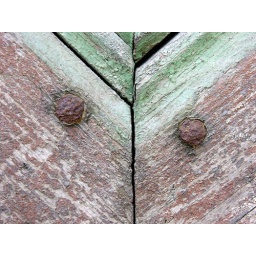
Old iron nails in an old wooden door